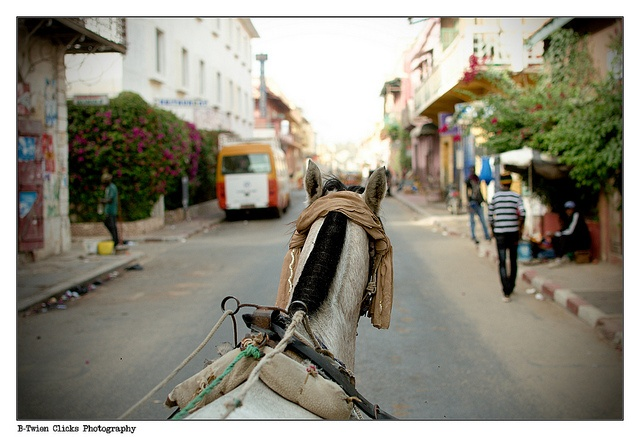
A donkey walking down a street while others walk along it.
a horse carriage is walking down the street meeting a man
A horse walking down a street in a city
A horse and people walk down a street.
The back of a horse pulling an unseen vehicle on a city street.